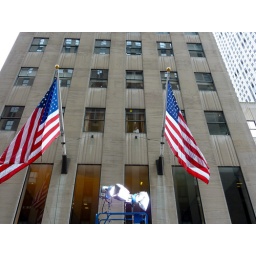
People in that office building have a great view